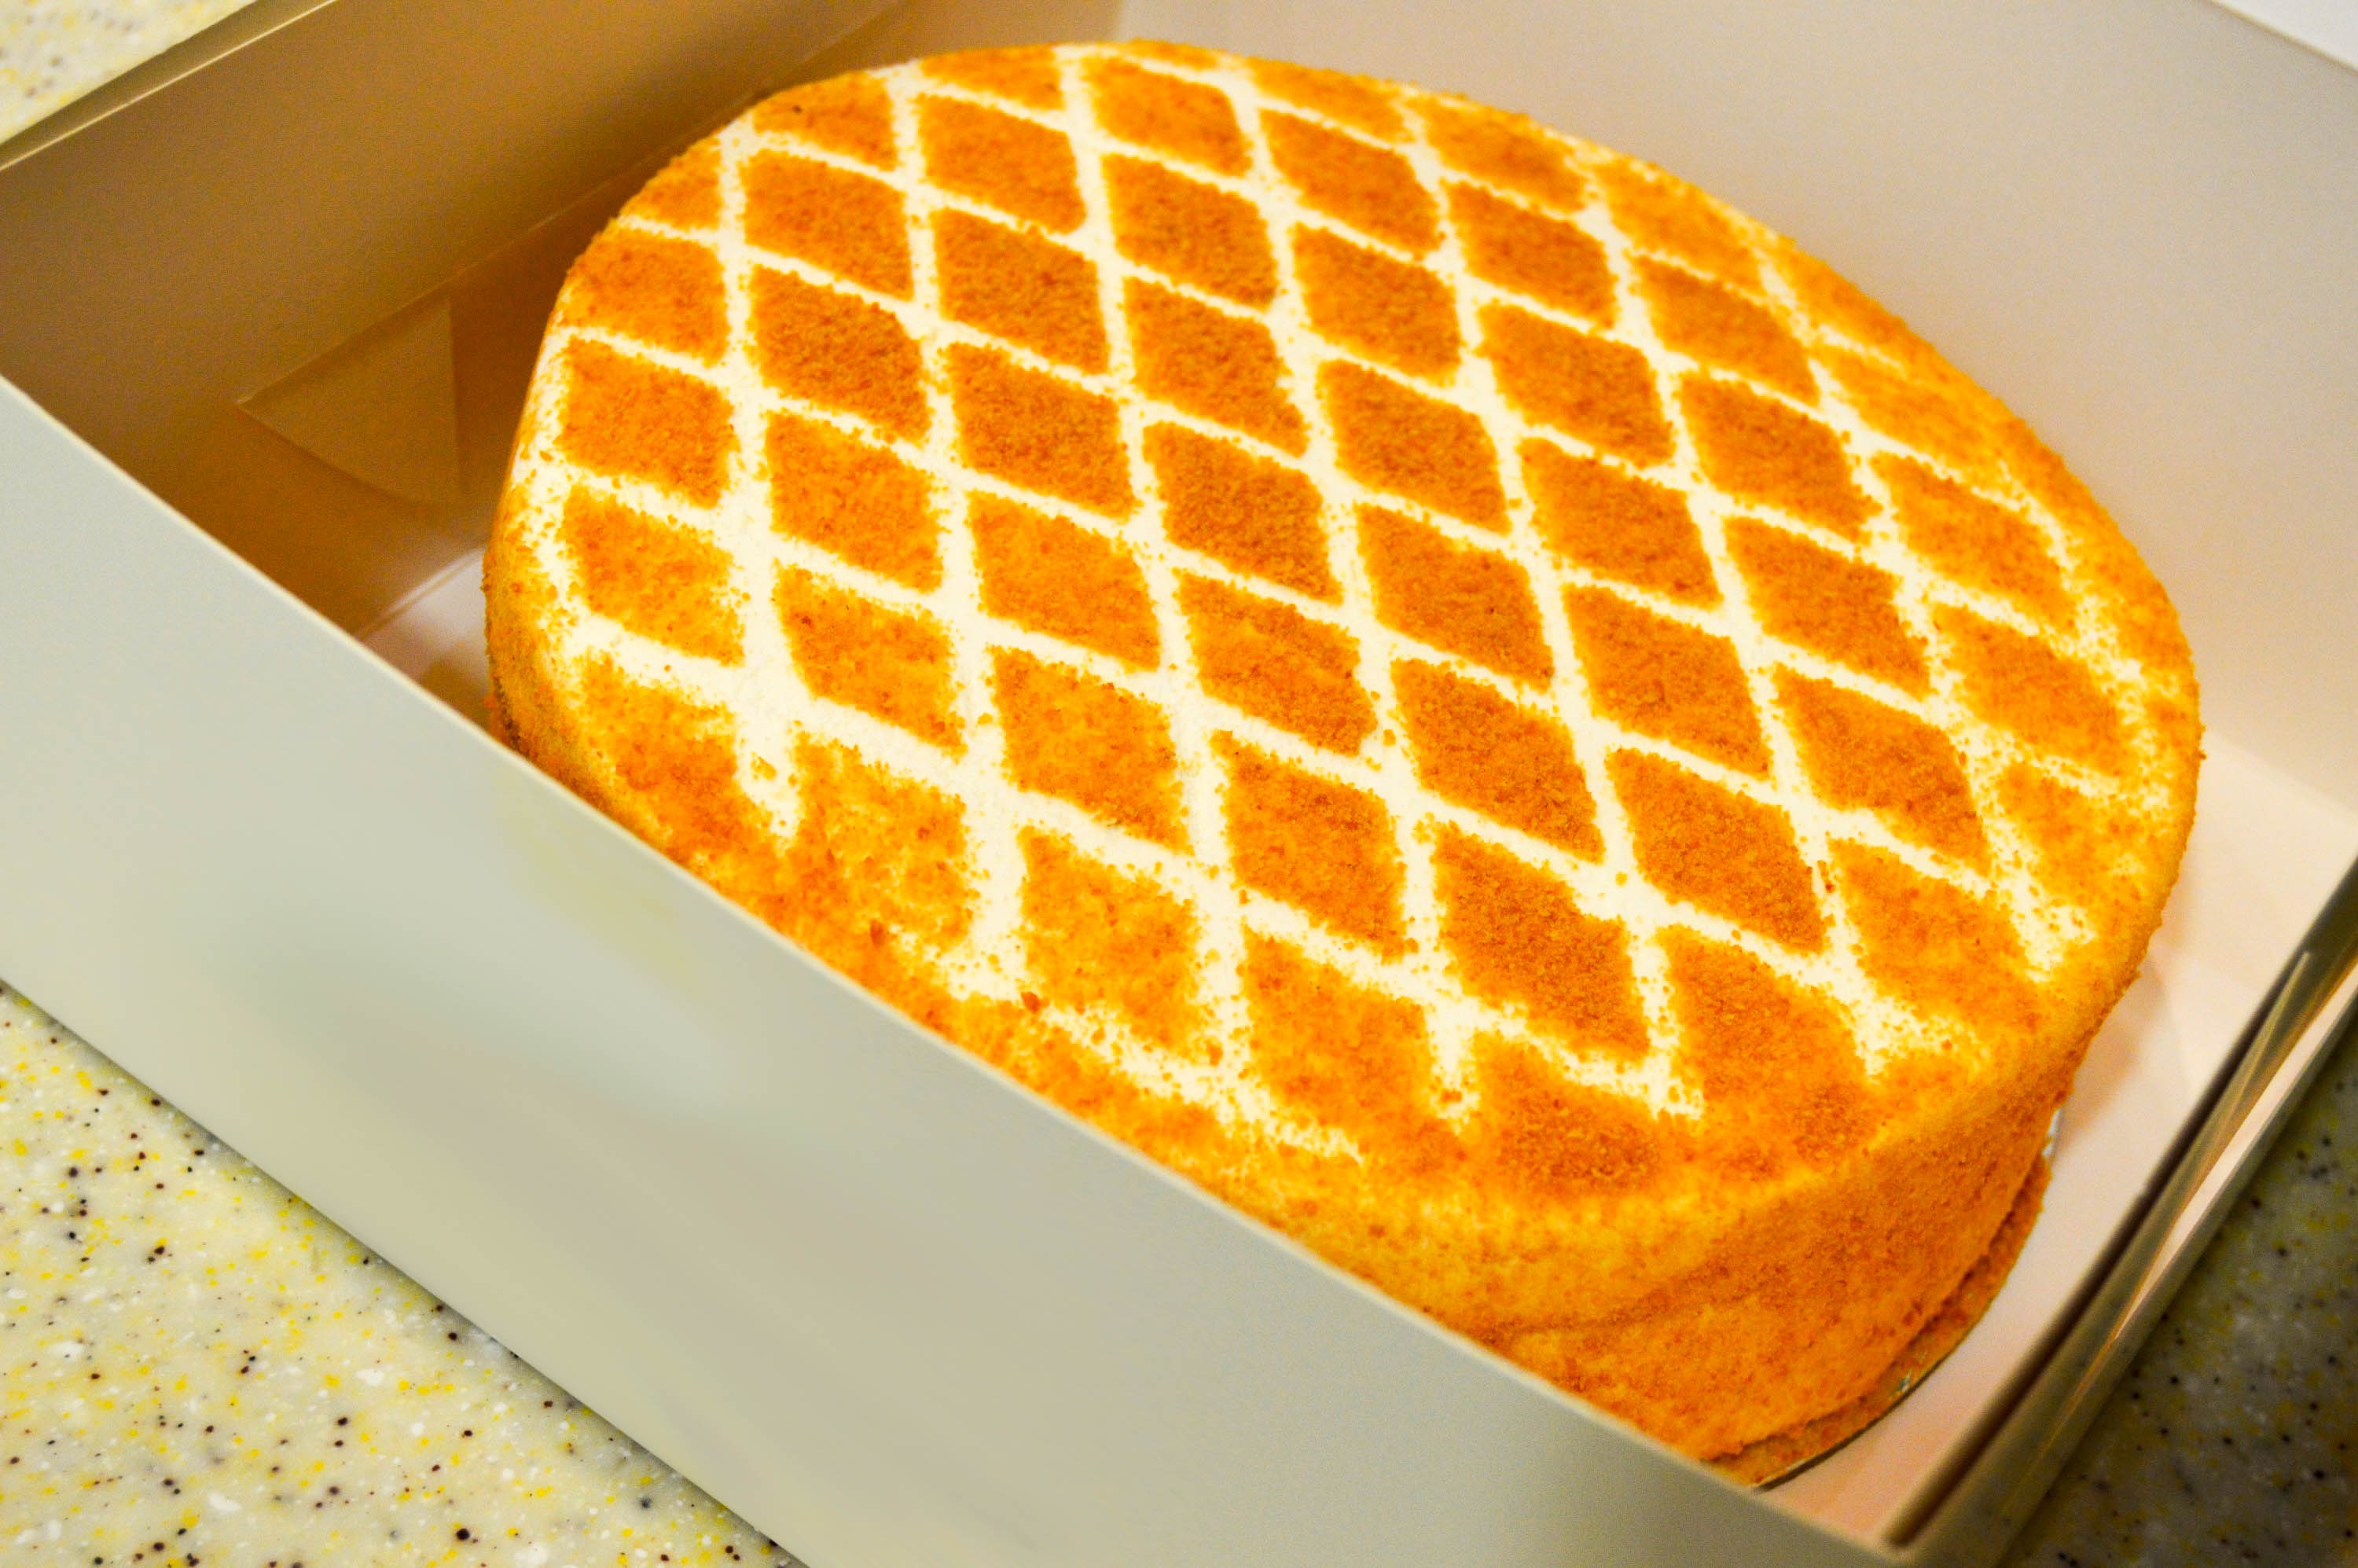
sweet, dish, meal, food, produce, breakfast, dessert, waffle, cuisine, cake, bakery, honey cake